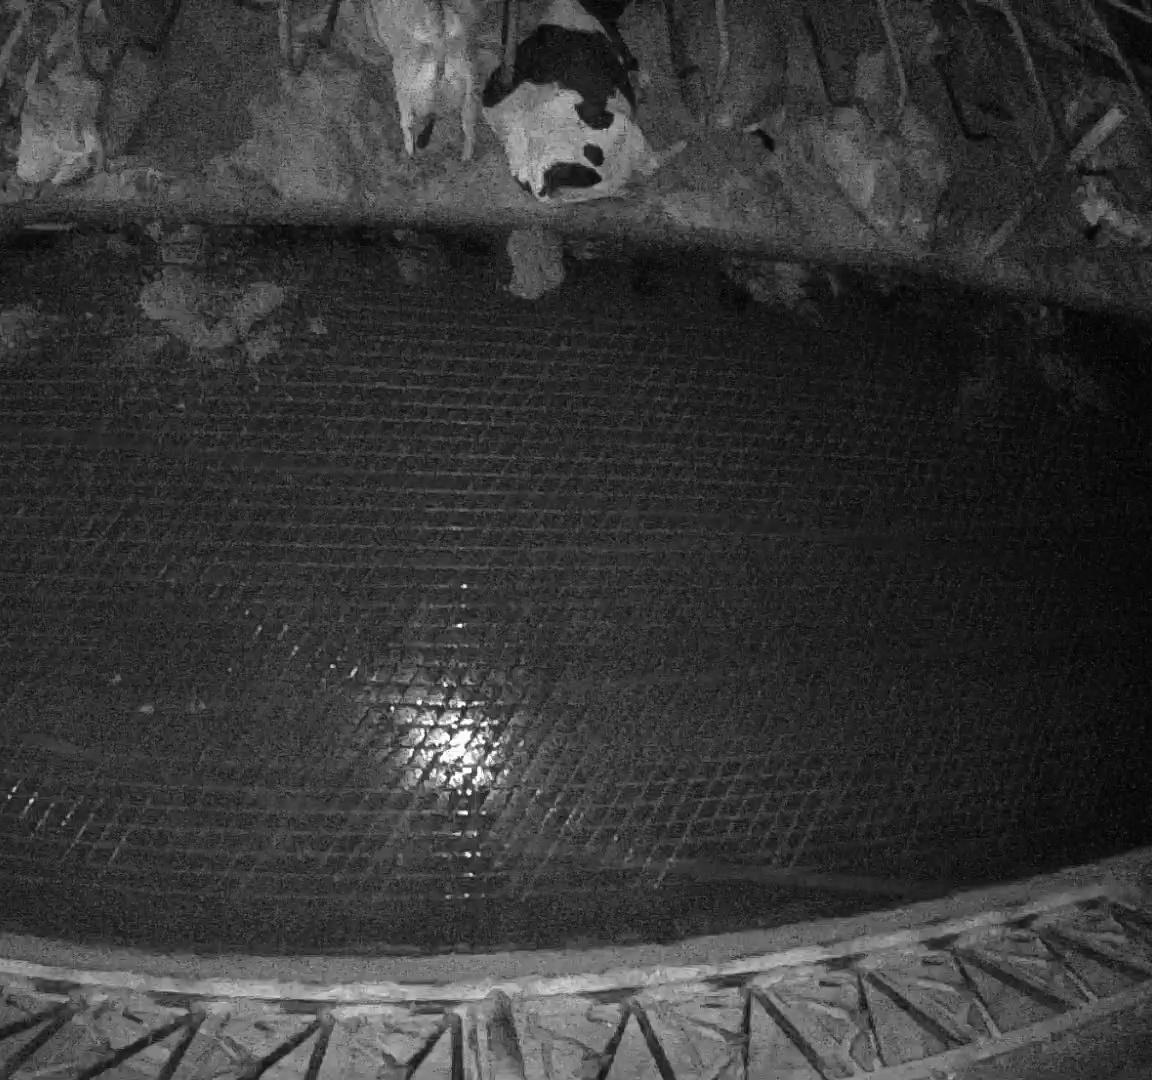
Number of cows: 6